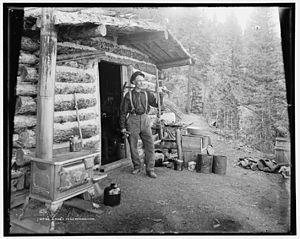
La ruée vers l'or de Pikes Peak qui s'étend dans les mines de Pikes Peak de l'ouest de l'État du Kansas au sud-ouest du Nebraska aux États-Unis, a débuté en juillet 1858 et a duré jusqu'à la création du Territoire du Colorado le 28 février 1861. On estime que 100 000 chercheurs d'or ont pris part à l'une des plus grandes ruée vers l'or d'Amérique du Nord de l'histoire. Les participants à la ruée vers l'or étaient appelés les Fifty-Niner, d'après l'année 1859 qui fut la pire année de cette ruée.